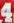
Number: 4